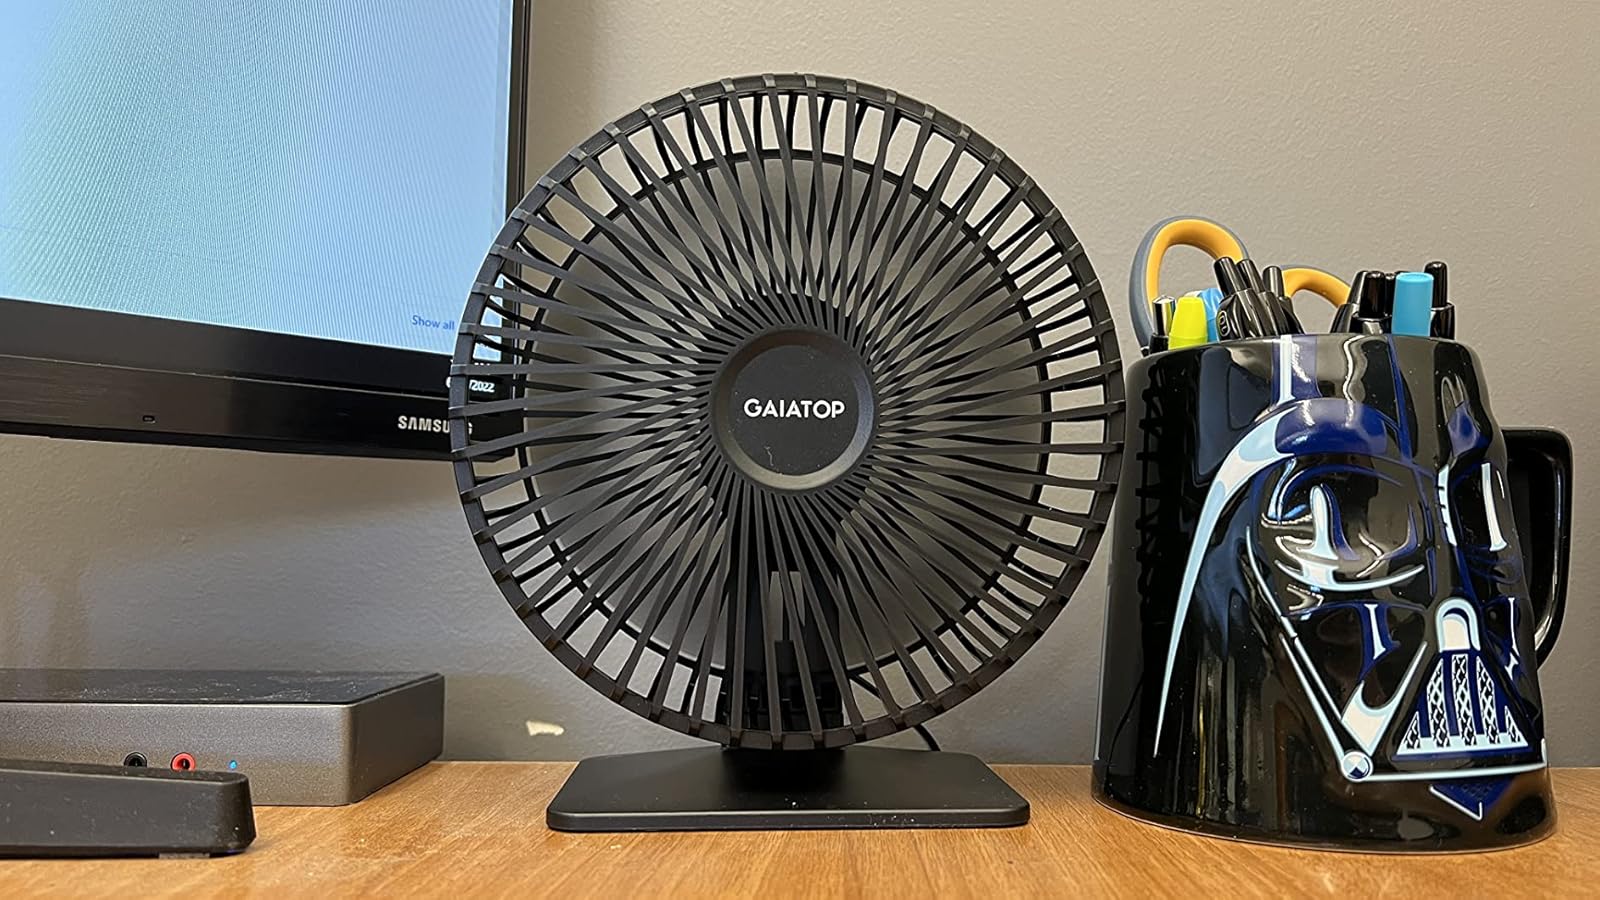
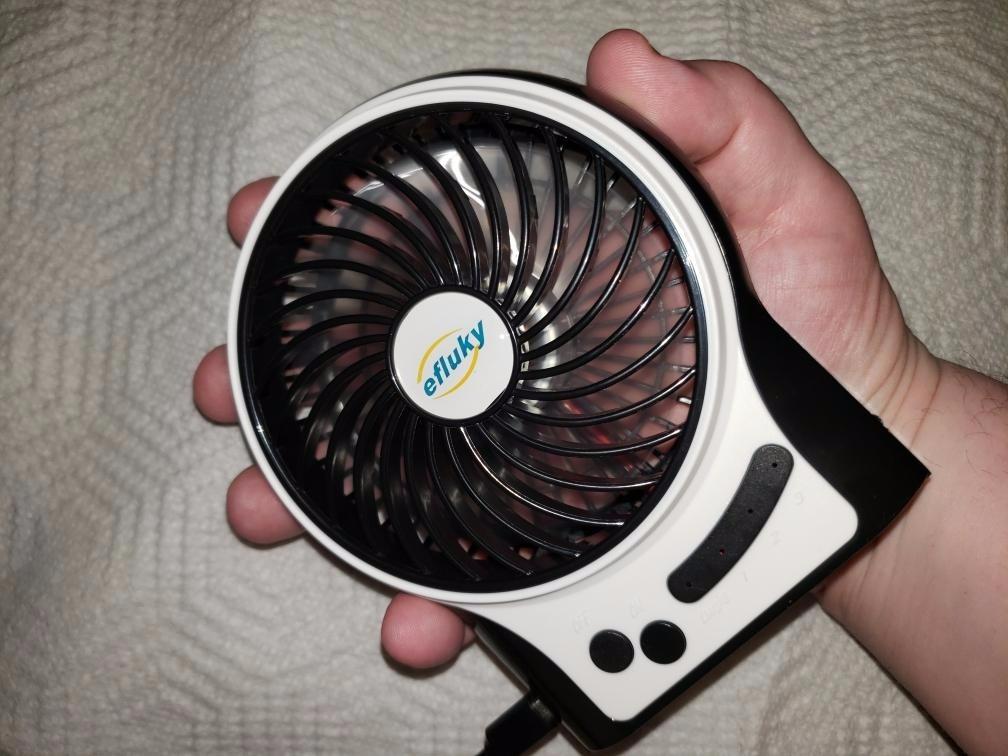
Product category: fan
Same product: no